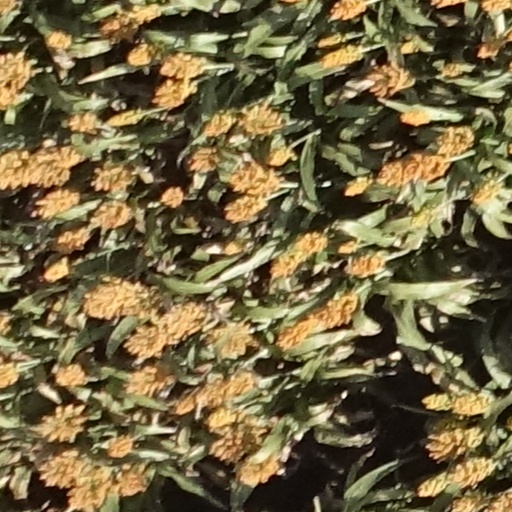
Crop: sorghum